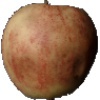
Label: red_apple